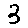
Label: 3